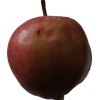
Label: Apple 18